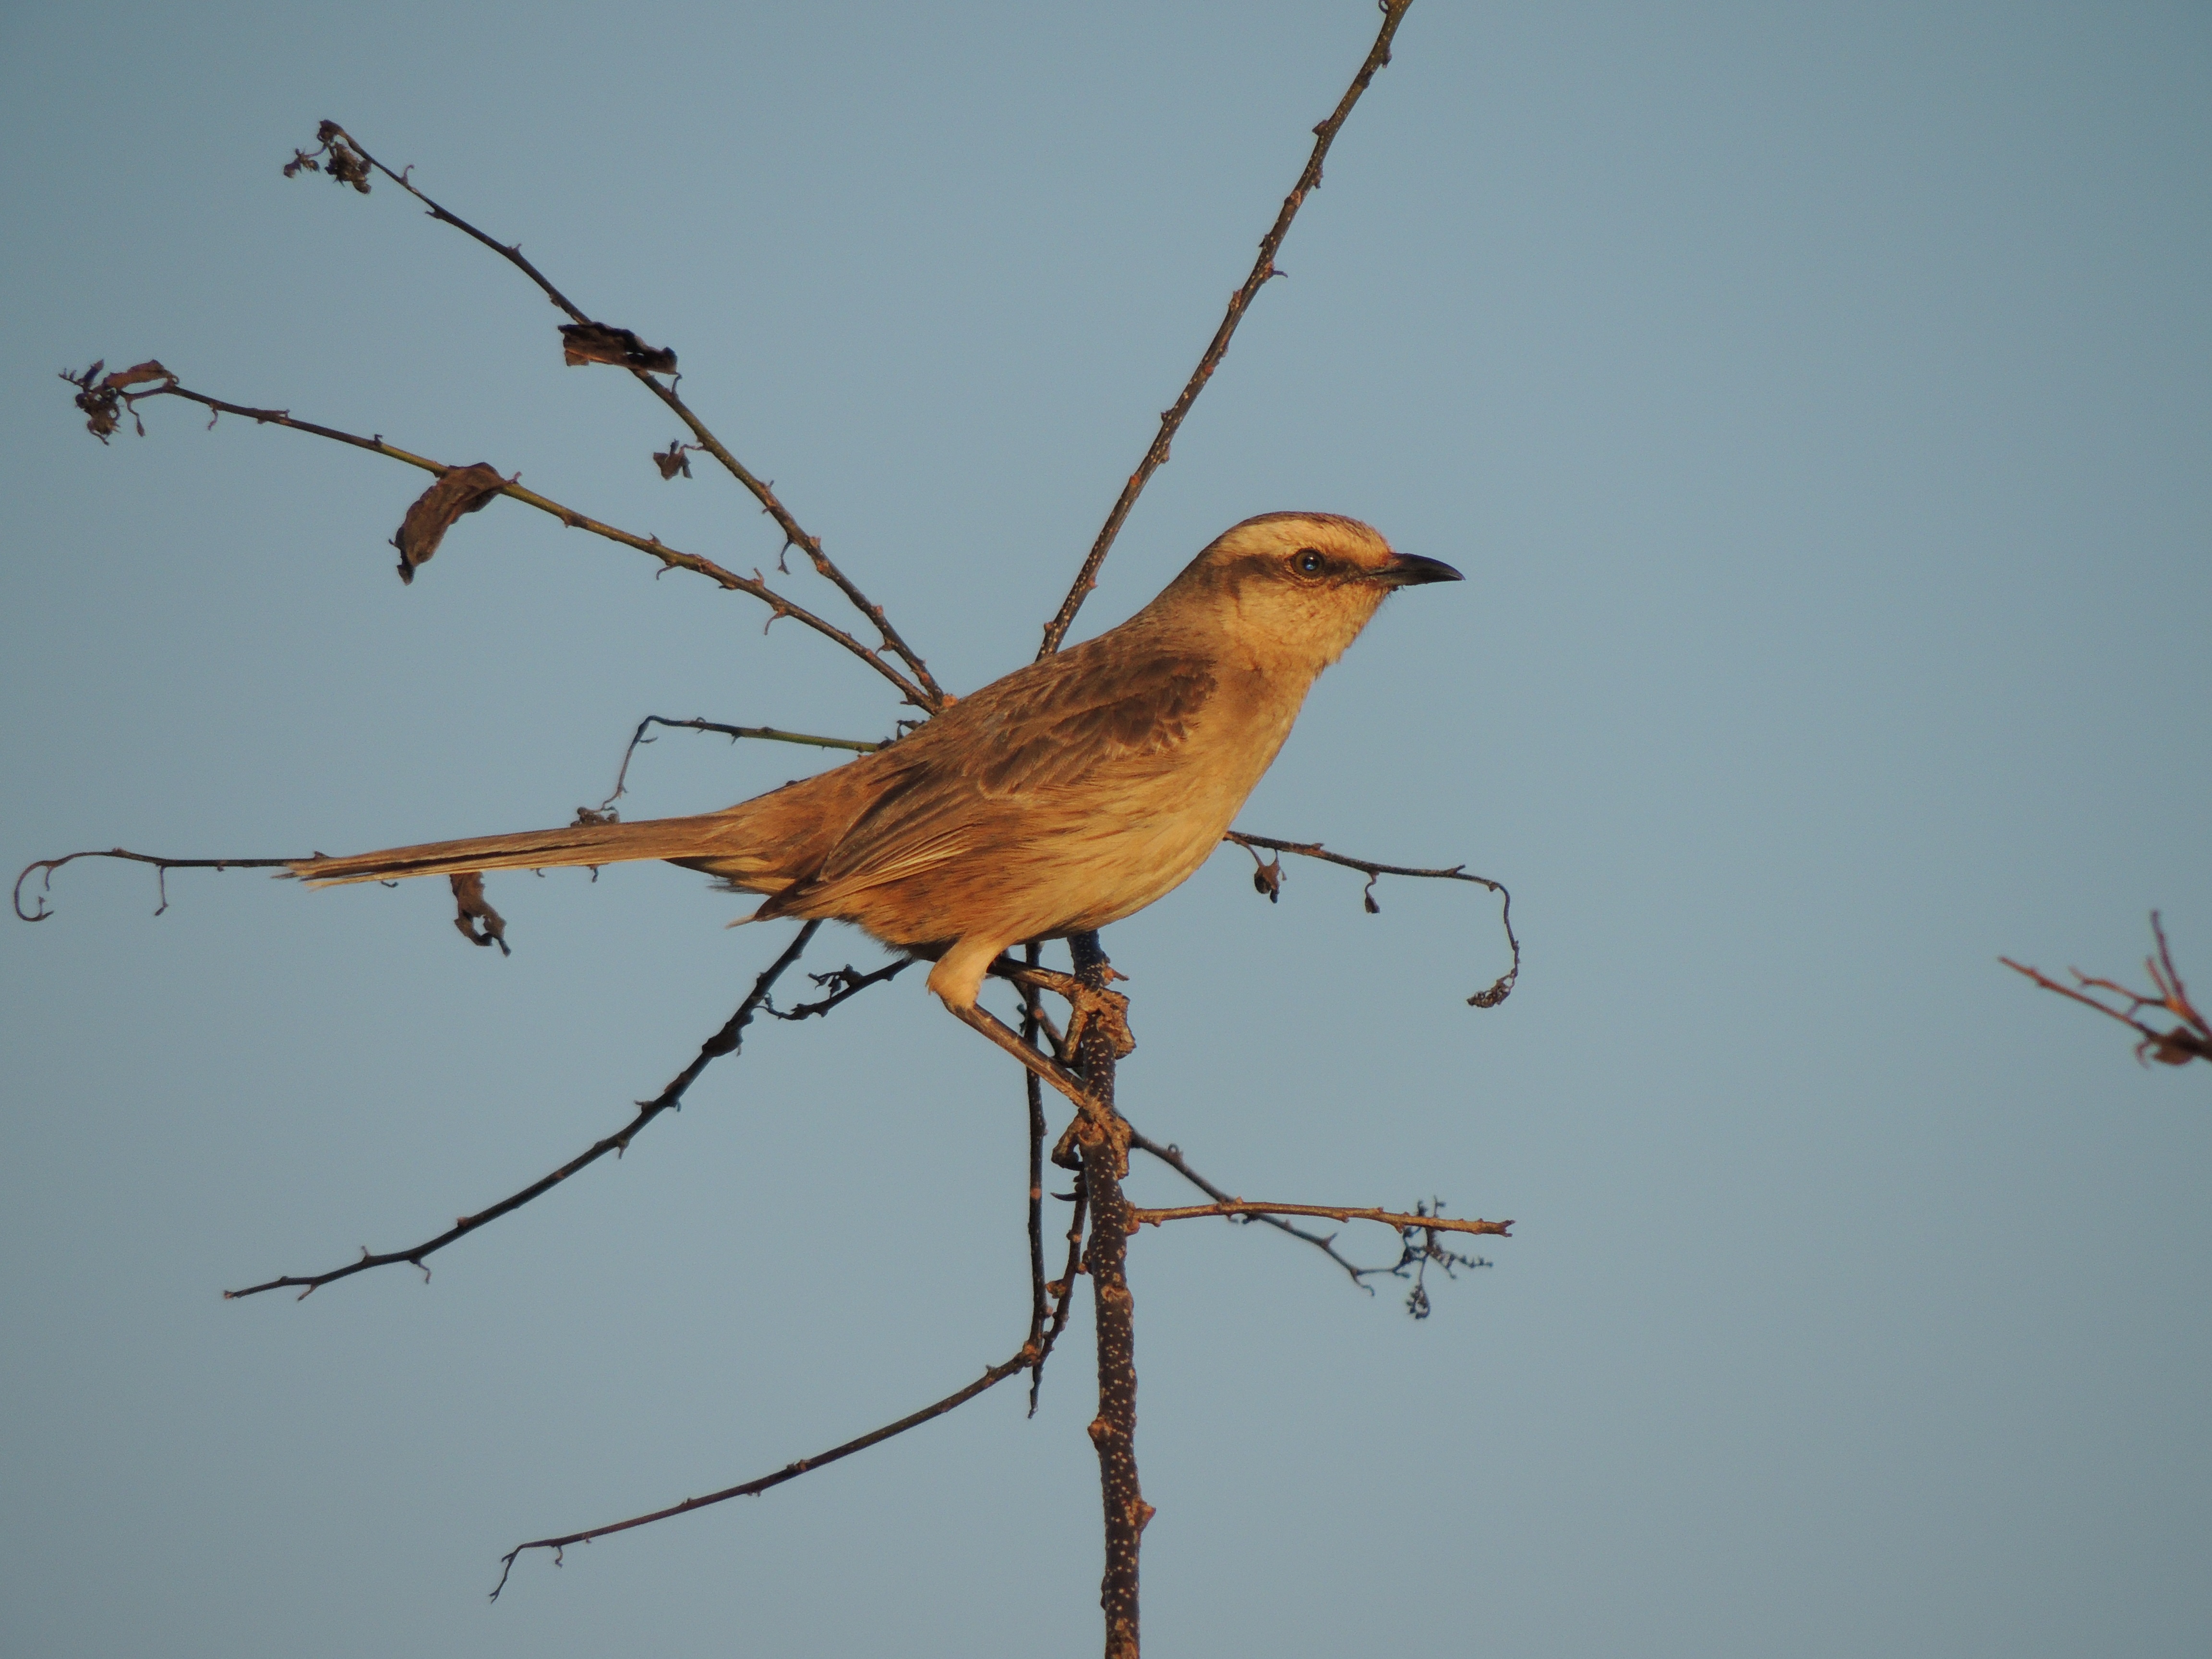
nature, branch, bird, wildlife, beak, fauna, twig, birds, vertebrate, finch, birdie, tropical birds, bird migration, old world flycatcher, perching bird, animal migration, accipitriformes